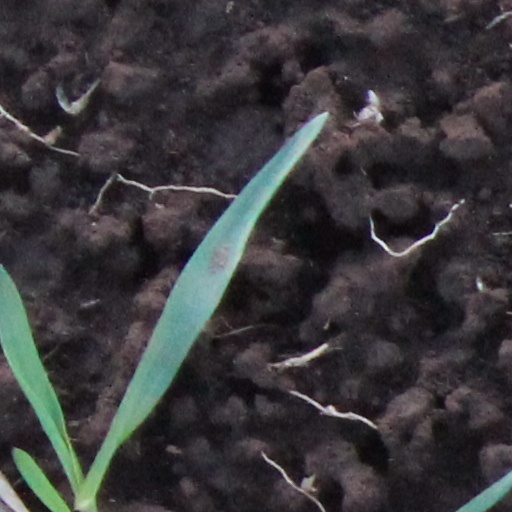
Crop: wheat